Religion in Turkey

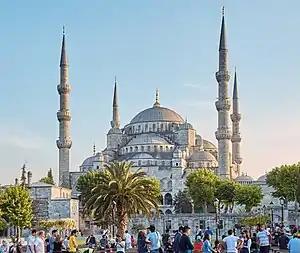
The Blue Mosque, Istanbul, Turkey.

Turkey has a secular constitution, with no official state religion. Over the course of the 20th century, it developed a strong tradition of secularism similar to the French model of laïcité, with the main distinction being that the Turkish state "openly and publicly controls Islam through its State Directorate of Religious Affairs". The constitution recognizes the freedom of religion for individuals, whereas the religious communities are placed under the protection and jurisdiction of the state and cannot become involved in the political process (e.g. by forming a religious party) or establish faith-based schools. No political party can claim that it represents a form of religious belief; nevertheless, religious sensibilities are generally represented through conservative parties. For decades, the wearing of religious headcover and similar theopolitical symbolic garments was prohibited in universities and other public contexts such as military or police service. As a specific incarnation of an otherwise abstract principle, it accrued symbolic importance among both proponents and opponents of secularism and became the subject of various legal challenges before being dismantled in a series of legislative acts from 2010 to 2017.